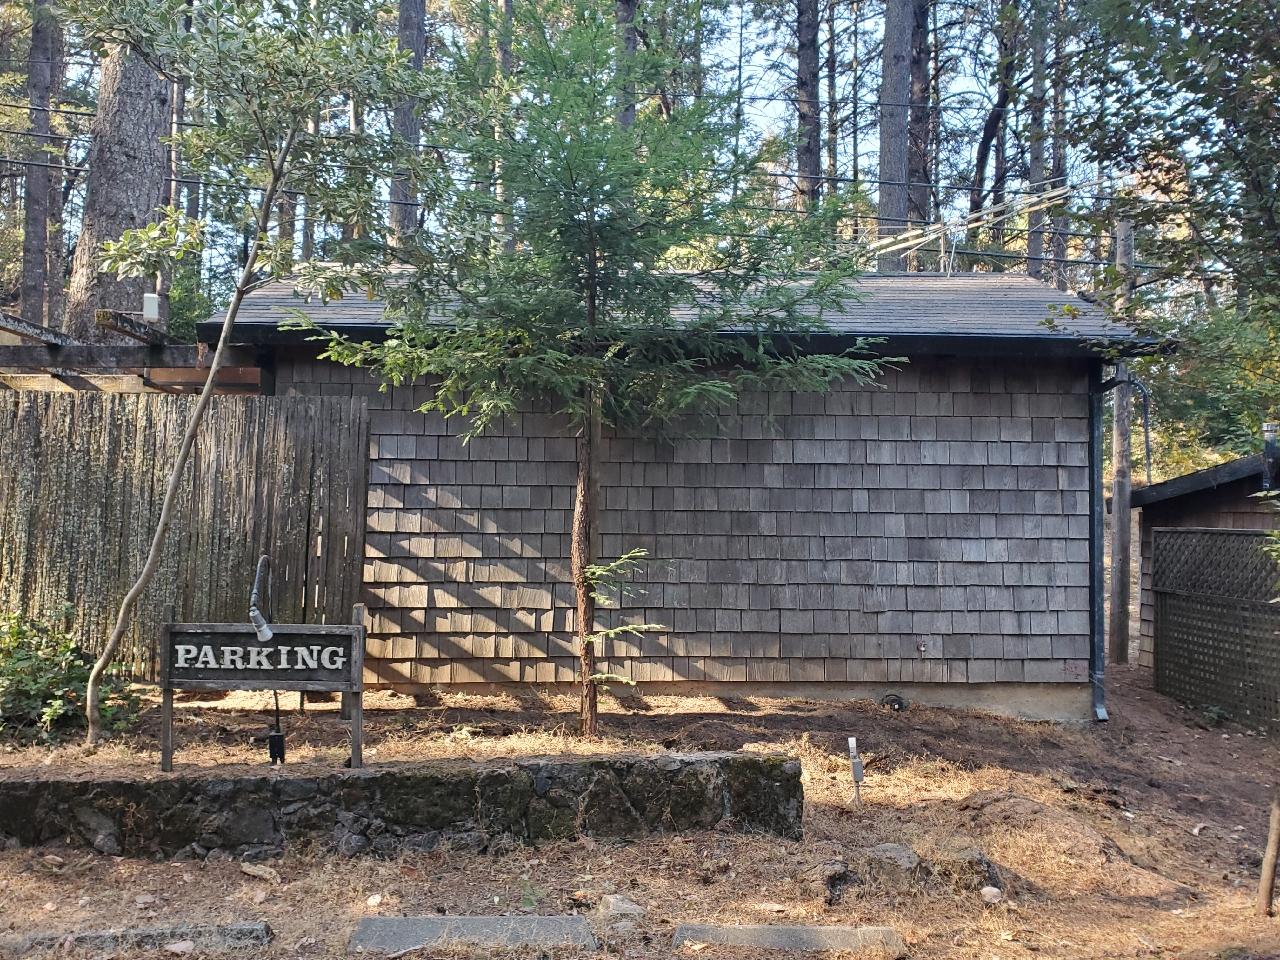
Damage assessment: no_damage